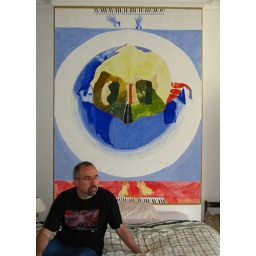
A mural I painted on my bedroom wall when I was in my mid teens